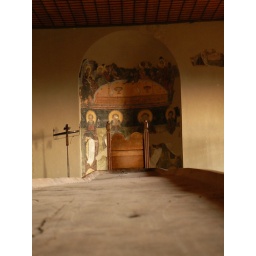
the dining room with a long table carved from a single tree trunk in Rozhen Monastery.